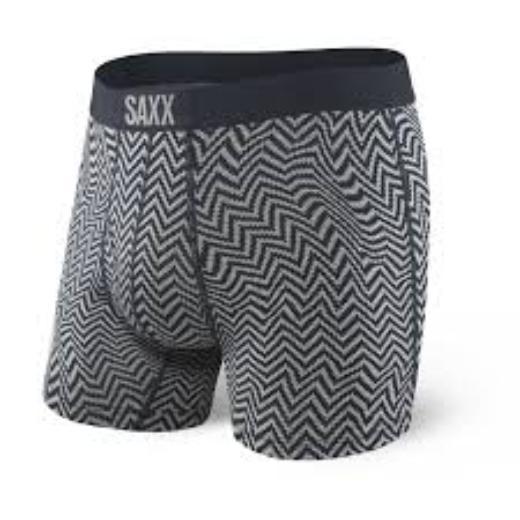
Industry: Clothes